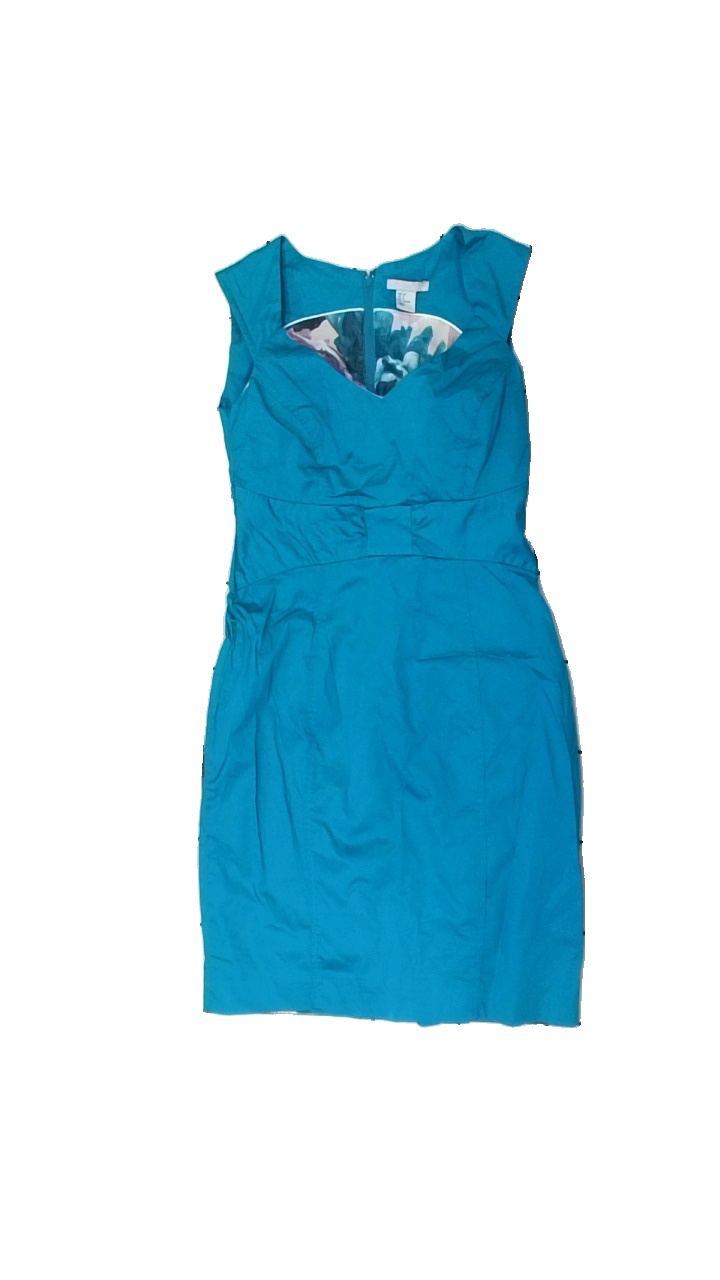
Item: Dress (Ladies)
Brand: H&m
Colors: Turquoise
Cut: Regular, V-collar
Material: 100% cotton
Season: All
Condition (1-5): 3
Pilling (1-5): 4
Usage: Reuse
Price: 50-100